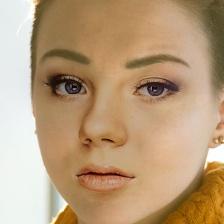
Label: faces